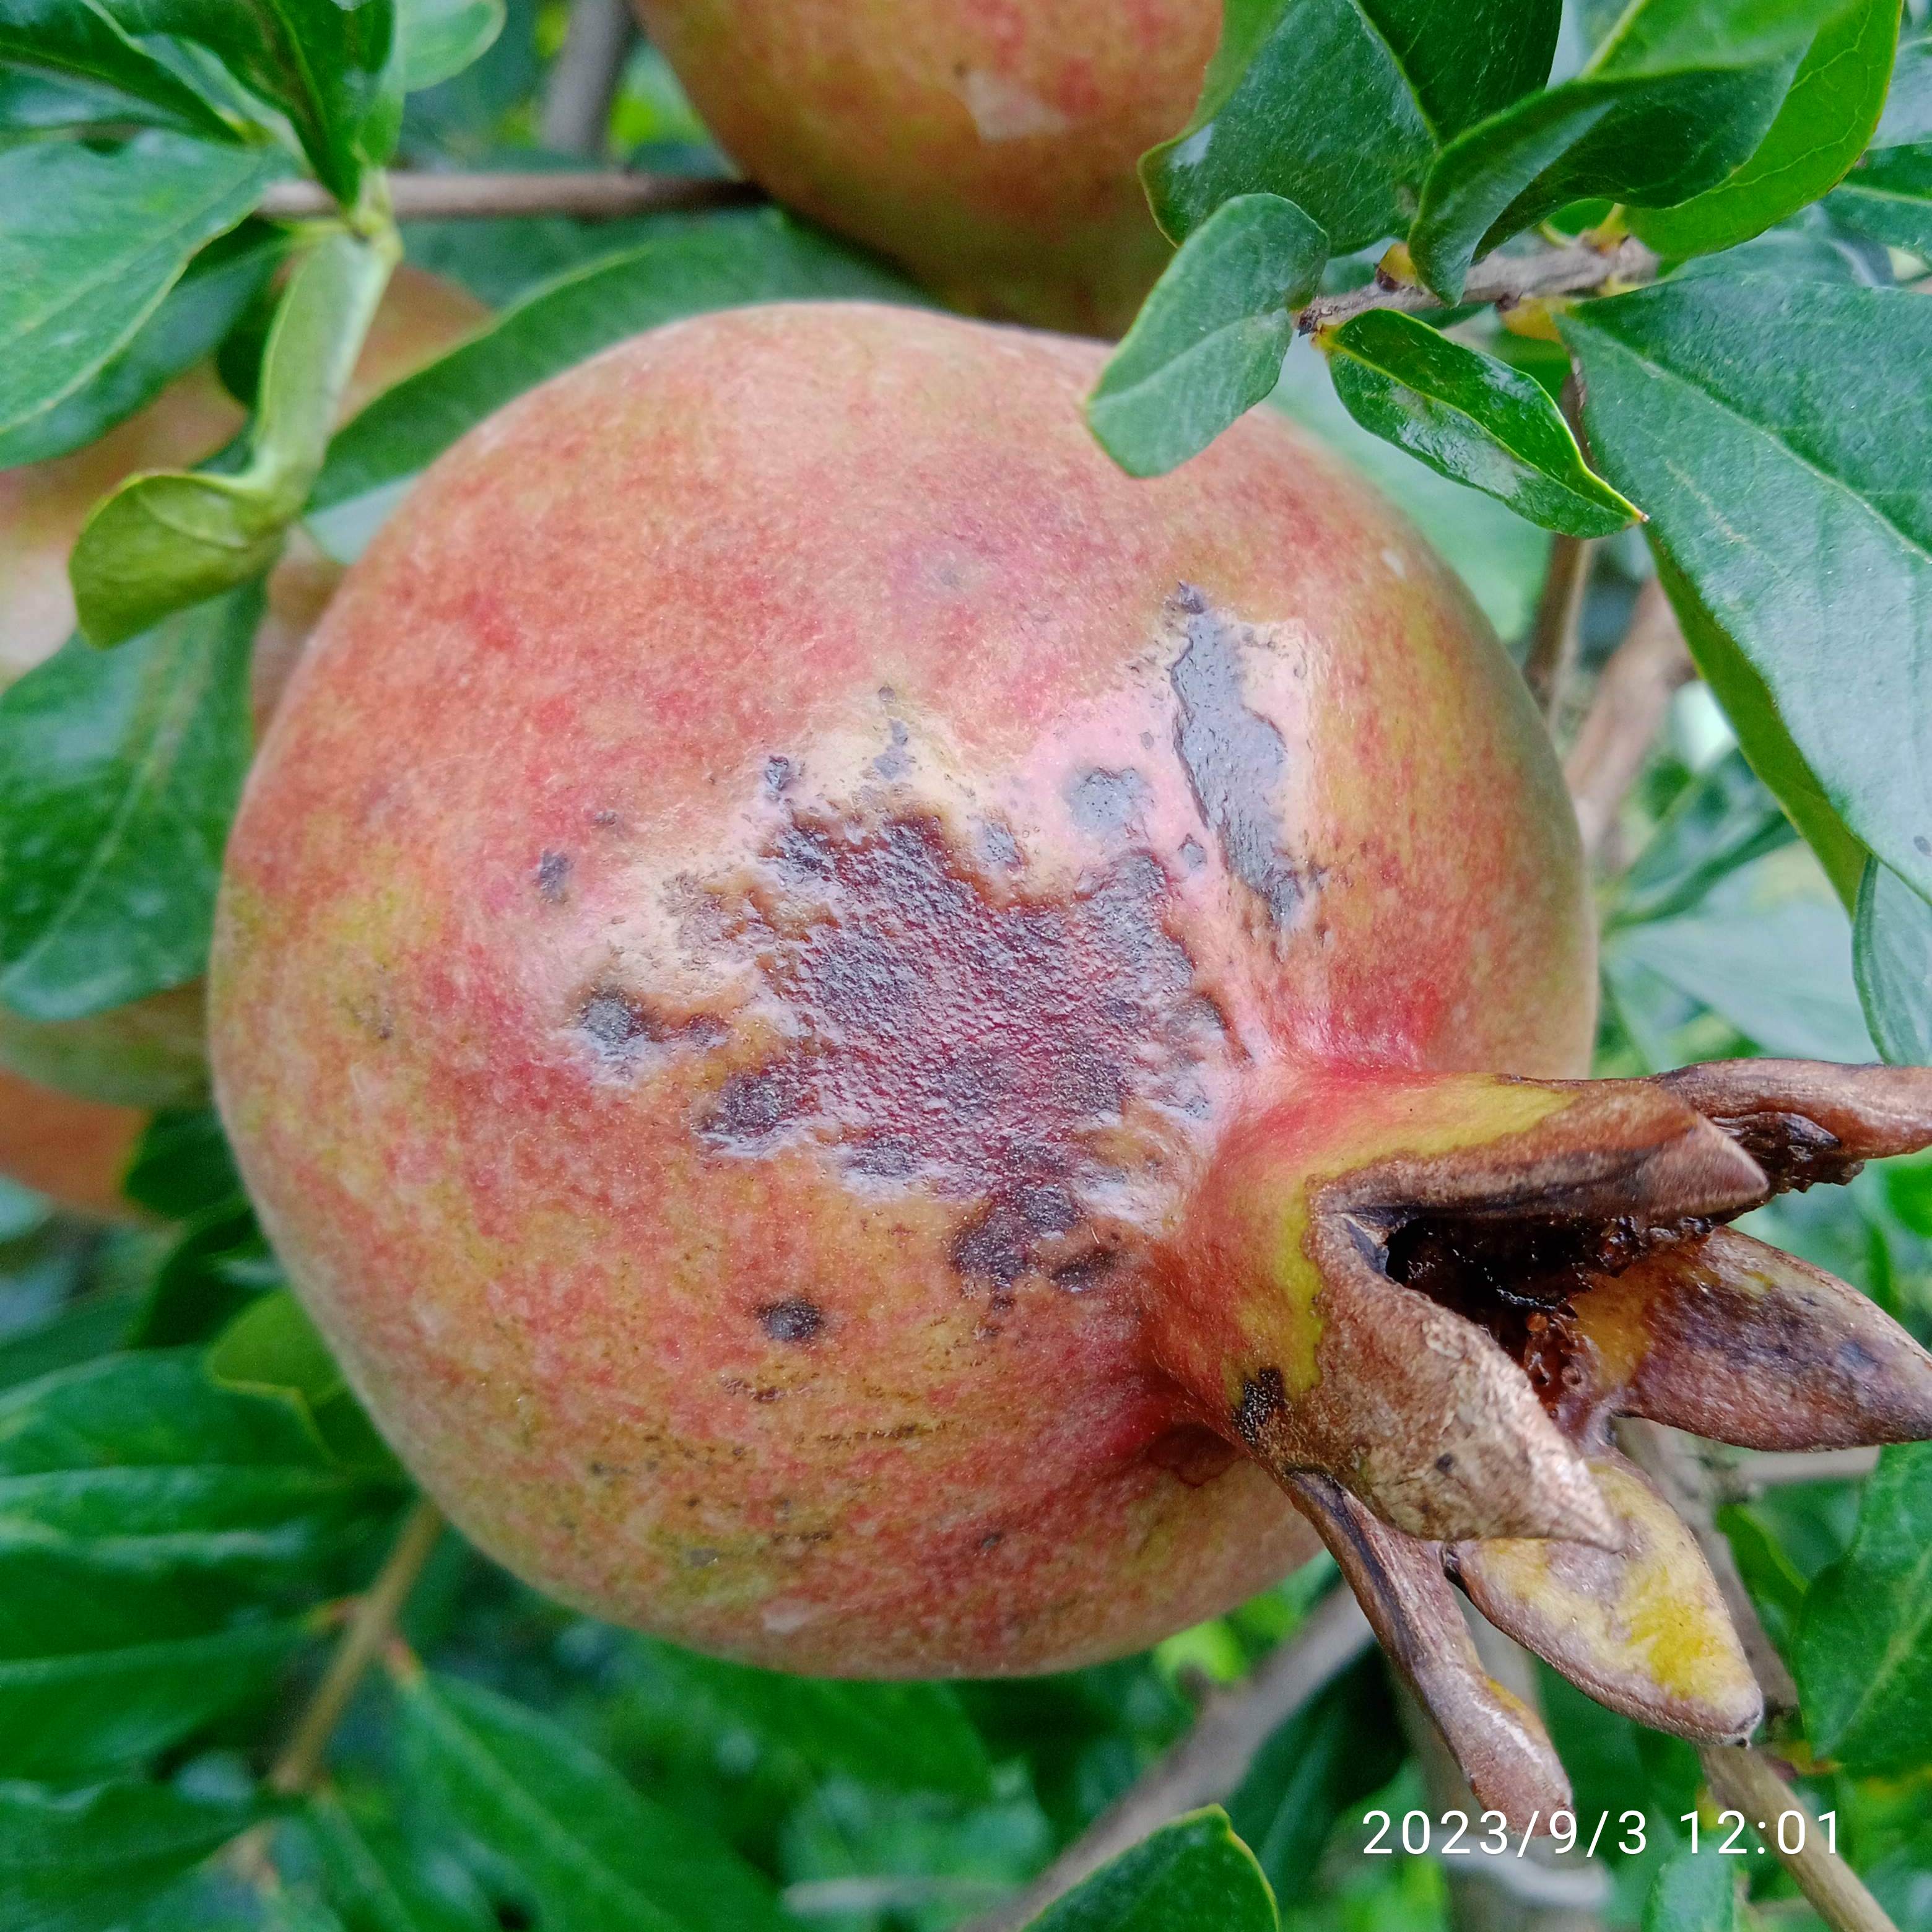
Label: Anthracnose